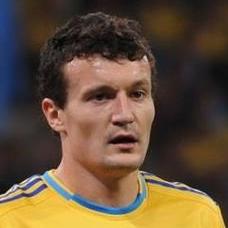
Age: 27